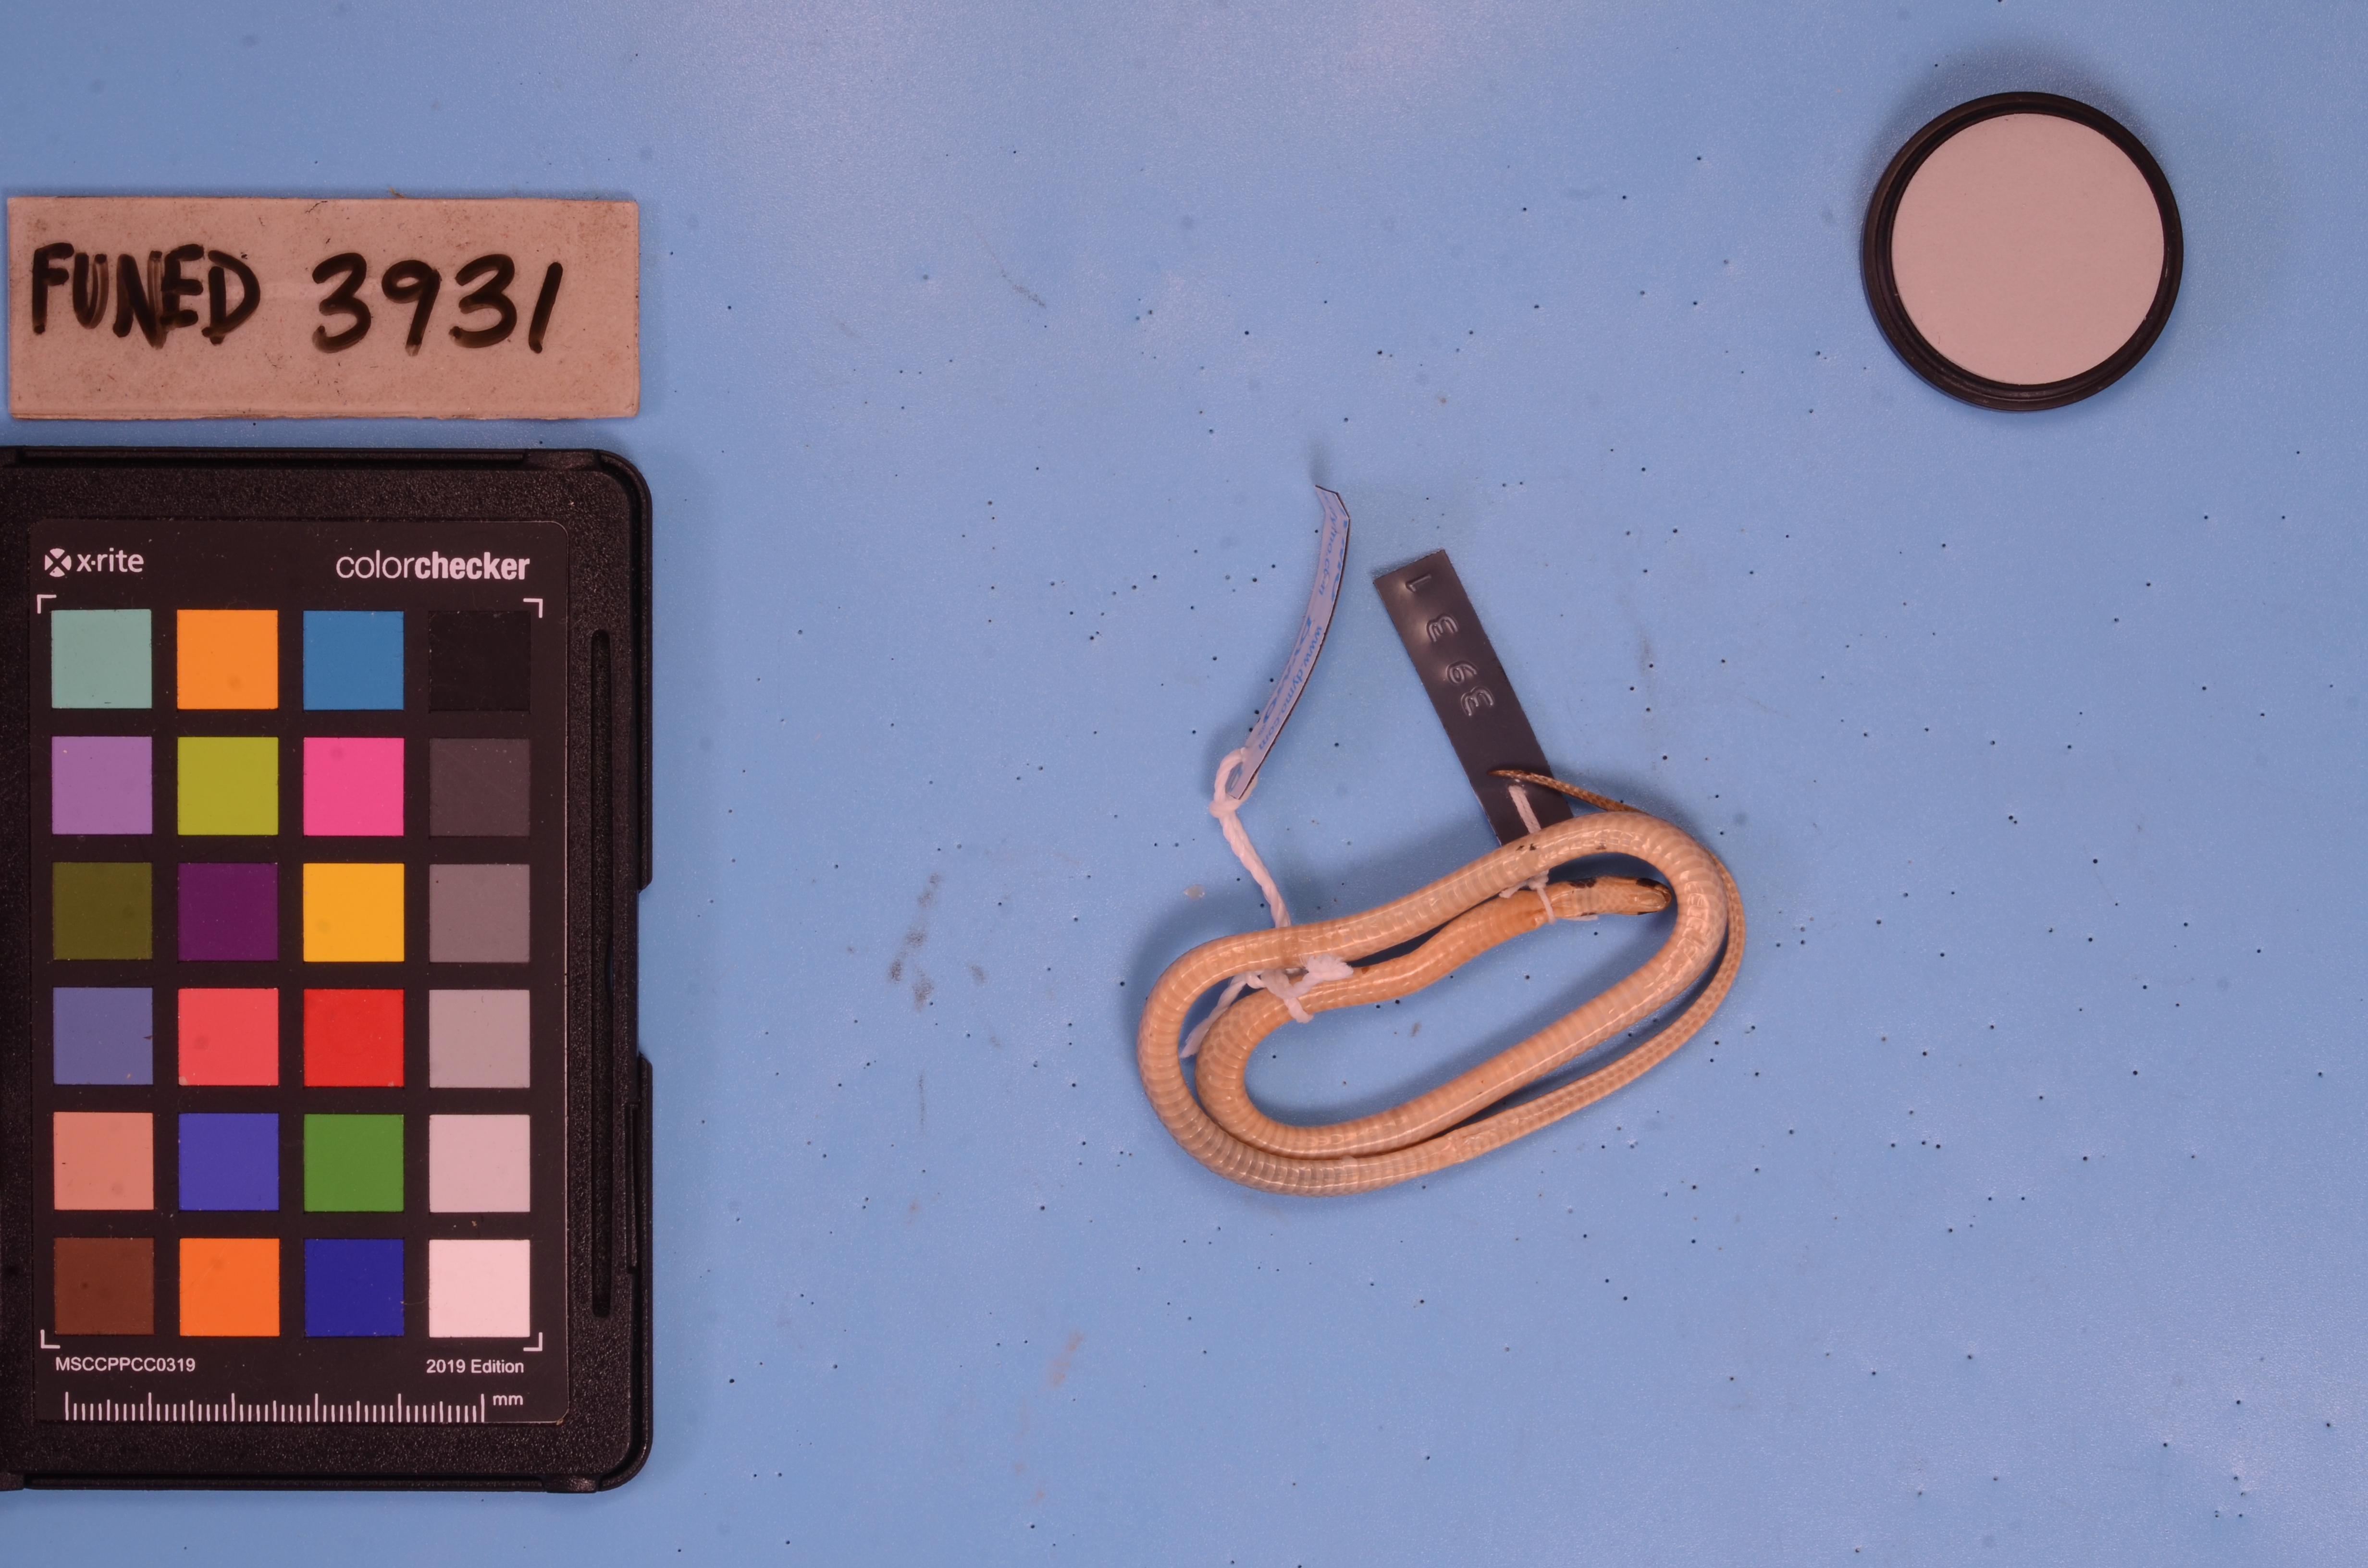
Species: Tantilla boipiranga
View: ventral
Mimicry status: mimic